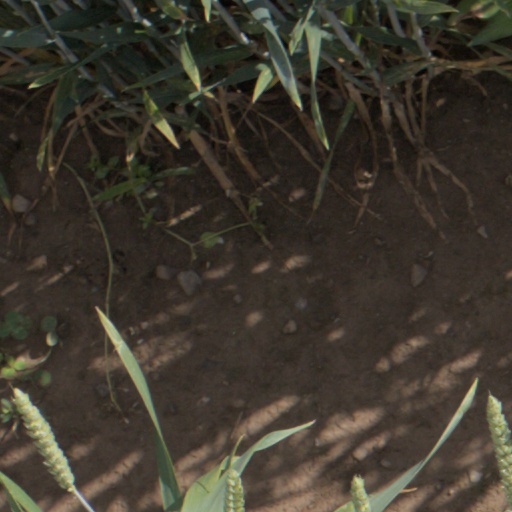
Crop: wheat